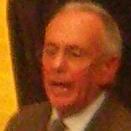
Age: 64